Grotesque

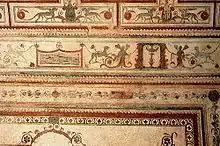
Roman frescos in Nero's Domus Aurea, Rome, unknown painter, 64–68 AD.

Since at least the 18th century (in French and German, as well as English), grotesque has come to be used as a general adjective for the strange, mysterious, magnificent, fantastic, hideous, ugly, incongruous, unpleasant, or disgusting, and thus is often used to describe weird shapes and distorted forms such as Halloween masks. In art, performance, and literature, however, "grotesque" may also refer to something that simultaneously invokes an audience feeling of uncomfortable bizarreness as well as sympathetic pity.